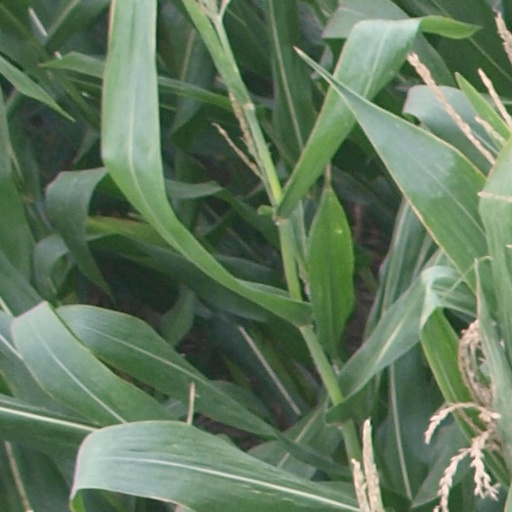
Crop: maize; corn